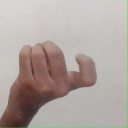
अक्षर: ज